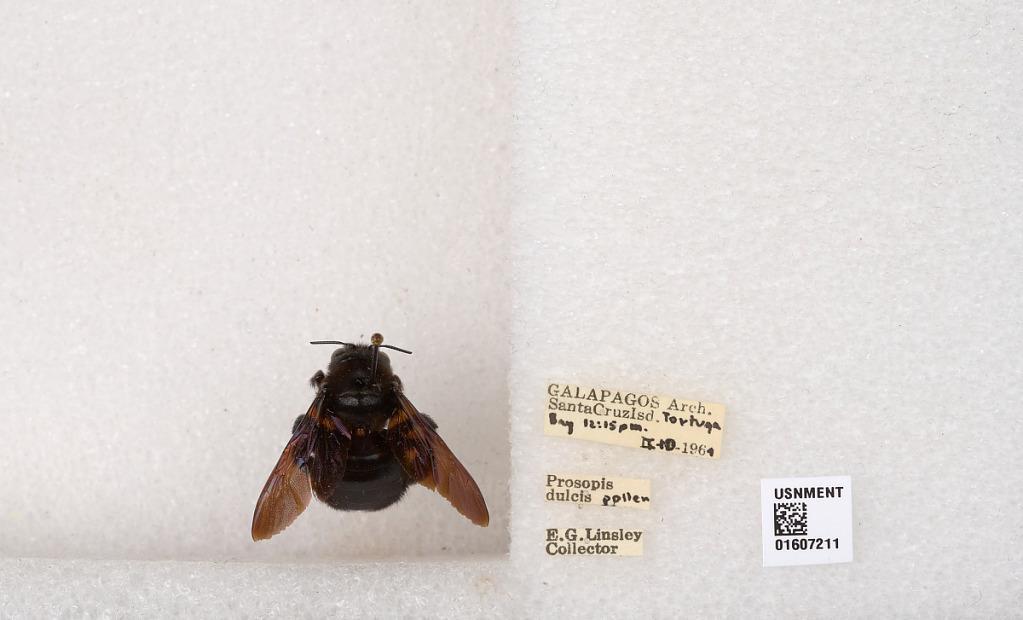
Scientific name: Xylocopa (Neoxylocopa) darwini Cockerell
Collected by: E. Linsley
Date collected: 1964-2-10
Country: Ecuador
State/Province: Galapagos
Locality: Santa Cruz Isd. Tortuga Bay
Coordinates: -0.765423, -90.334